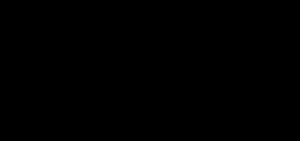
Un chapelet irlandais est un chapelet à 10 grains utilisé en Irlande à l'époque où les objets religieux catholiques étaient interdits par les lois pénales irlandaises.